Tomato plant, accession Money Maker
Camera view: vertical (180 deg); turntable rotation: 270 degrees
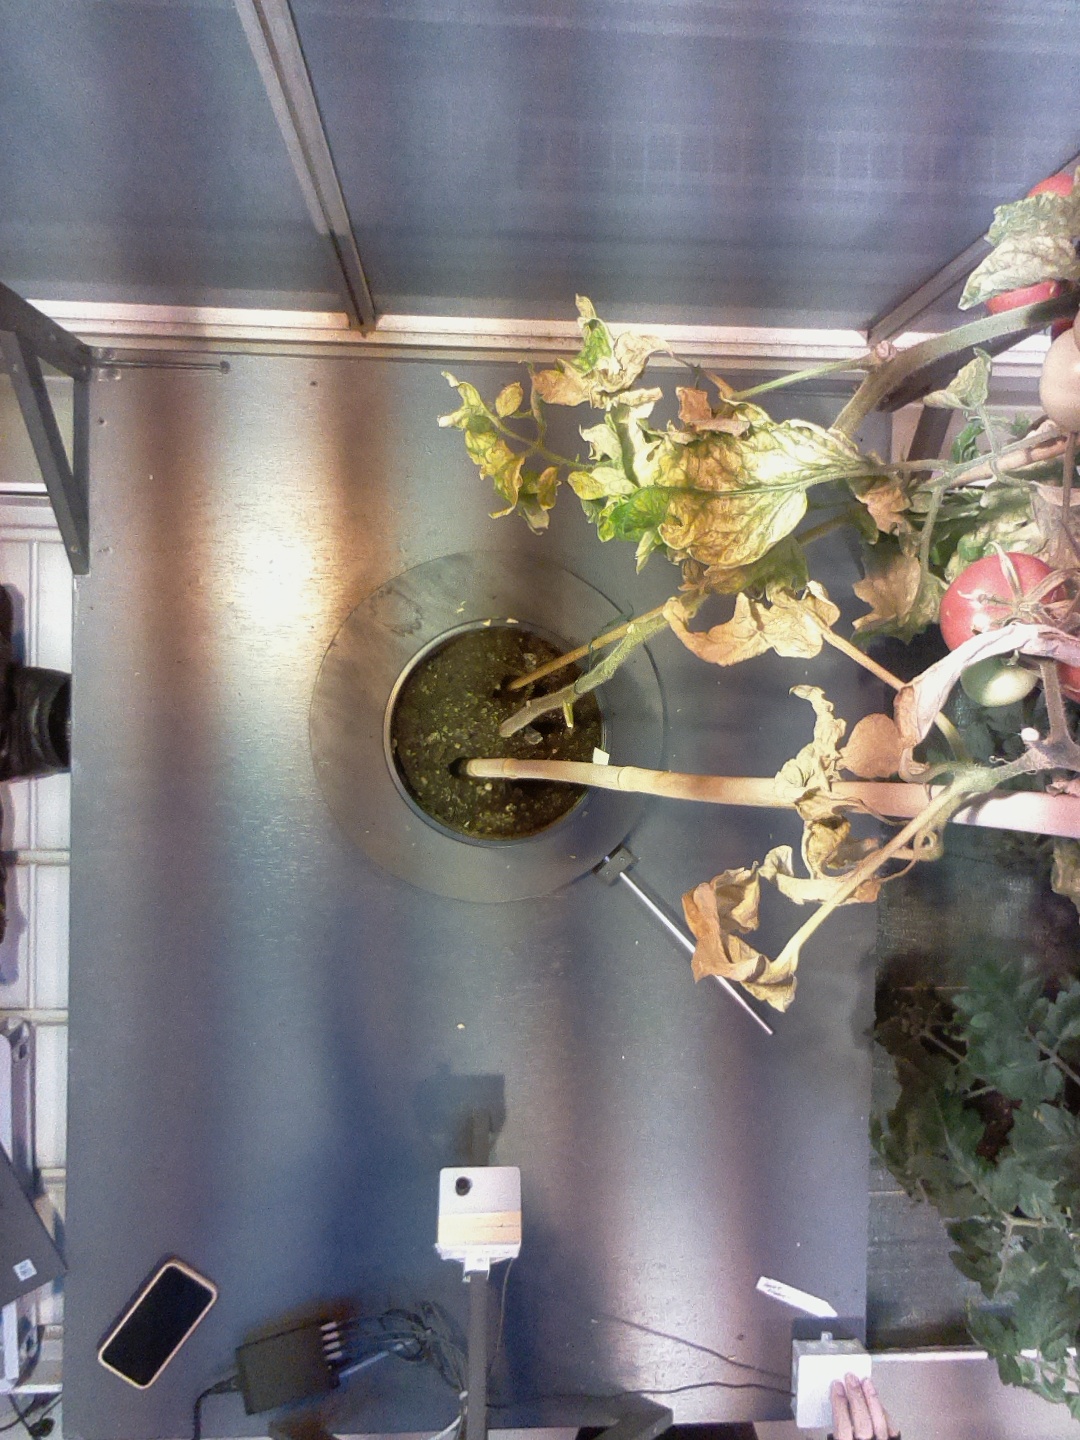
BBCH growth stage 84: 40%-50% of fruits show typical fully ripe color